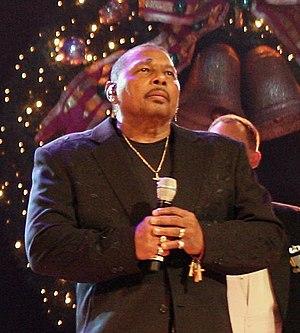
The Neville Brothers est un groupe de R&B, de soul et de jazz, fondé en 1976 à La Nouvelle-Orléans.
Aaron Neville, né le 24 janvier 1941 à La Nouvelle-Orléans, est un chanteur de musique soul américain.